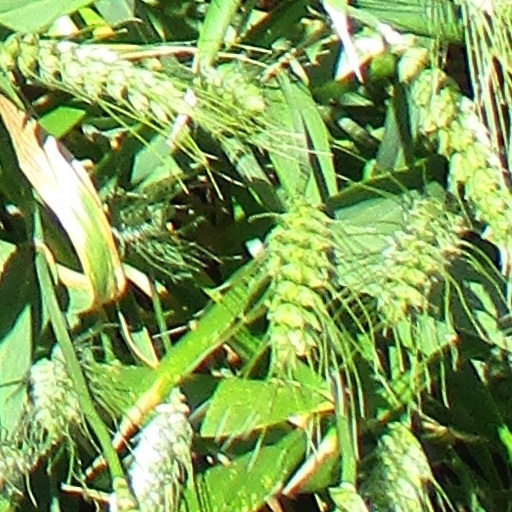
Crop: wheat